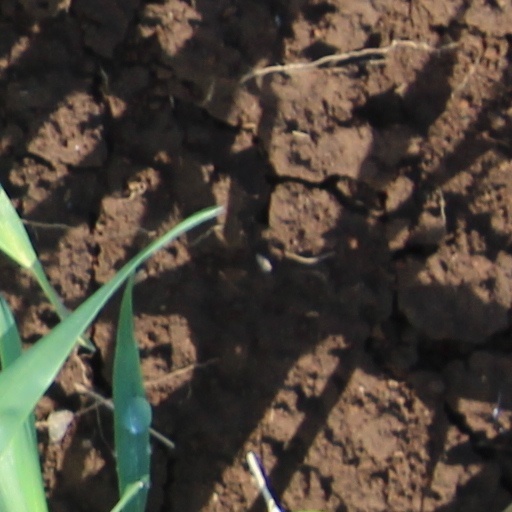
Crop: wheat